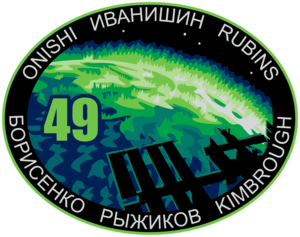
Robert Shane Kimbrough est un astronaute américain né le 4 juin 1967 à Killeen, au Texas, et vétéran de deux missions spatiales.
L'Expédition 48 est la 48ᵉ mission de longue durée à bord de la Station spatiale internationale (ISS).
L'expédition 49 est le 49ᵉ roulement de l'équipage permanent de la Station spatiale internationale (ISS). Elle a débuté le 6 septembre 2016 avec la rentrée du vaisseau habité Soyouz TMA-20M et a pris fin le 30 octobre 2016 avec la rentrée du Soyouz MS-01. Elle était commandée par le Russe Anatoli Ivanichine.